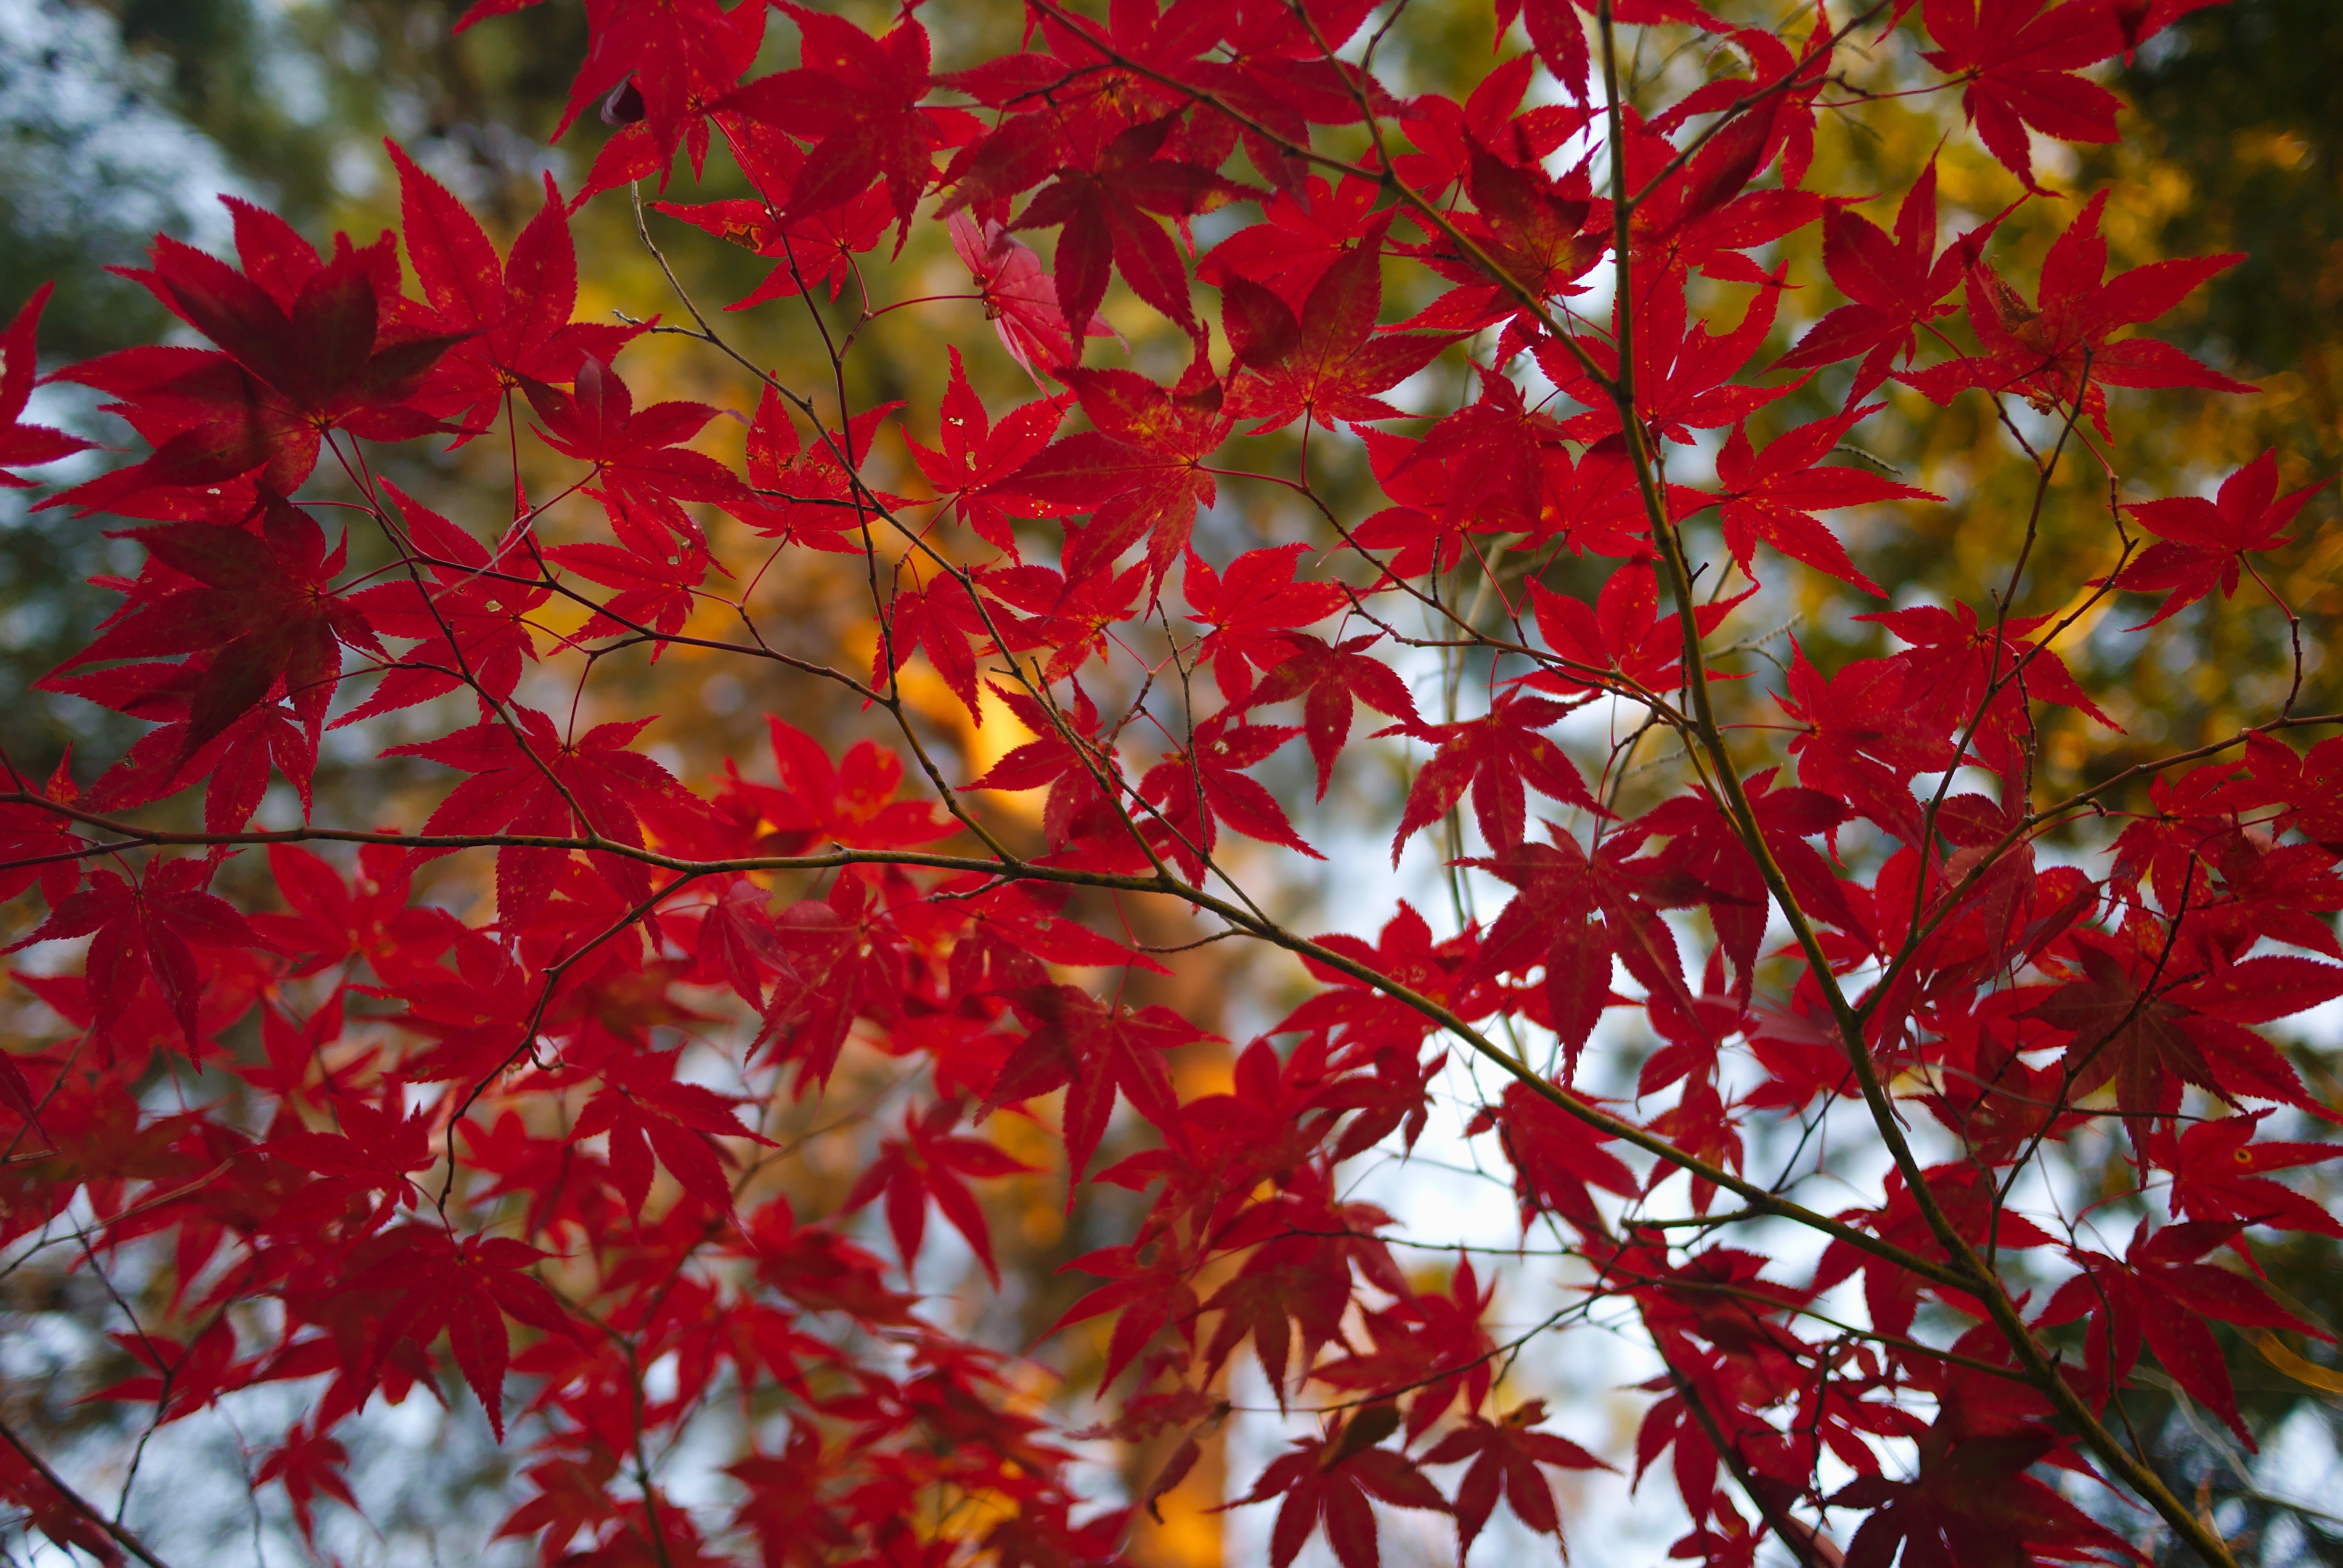
tree, branch, plant, leaf, flower, red, autumn, botany, flora, season, maple tree, maple leaf, shrub, rowan, flowering plant, woody plant, land plant